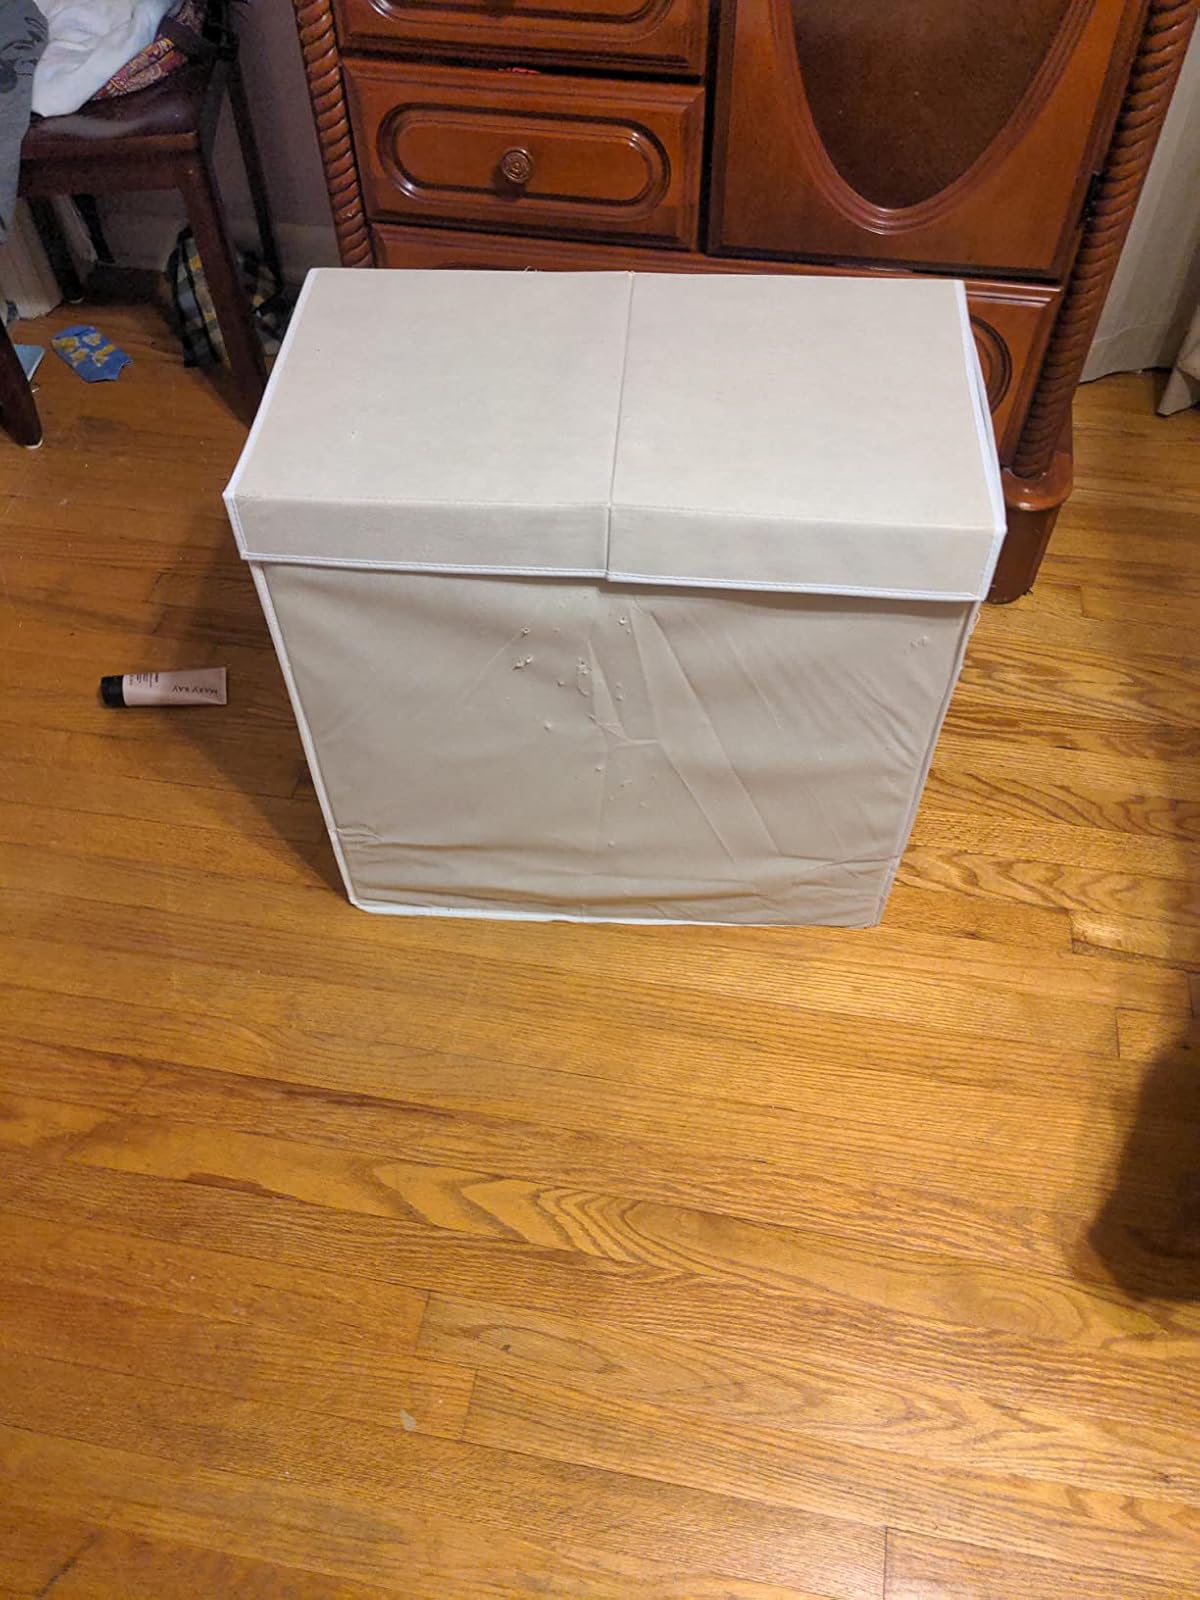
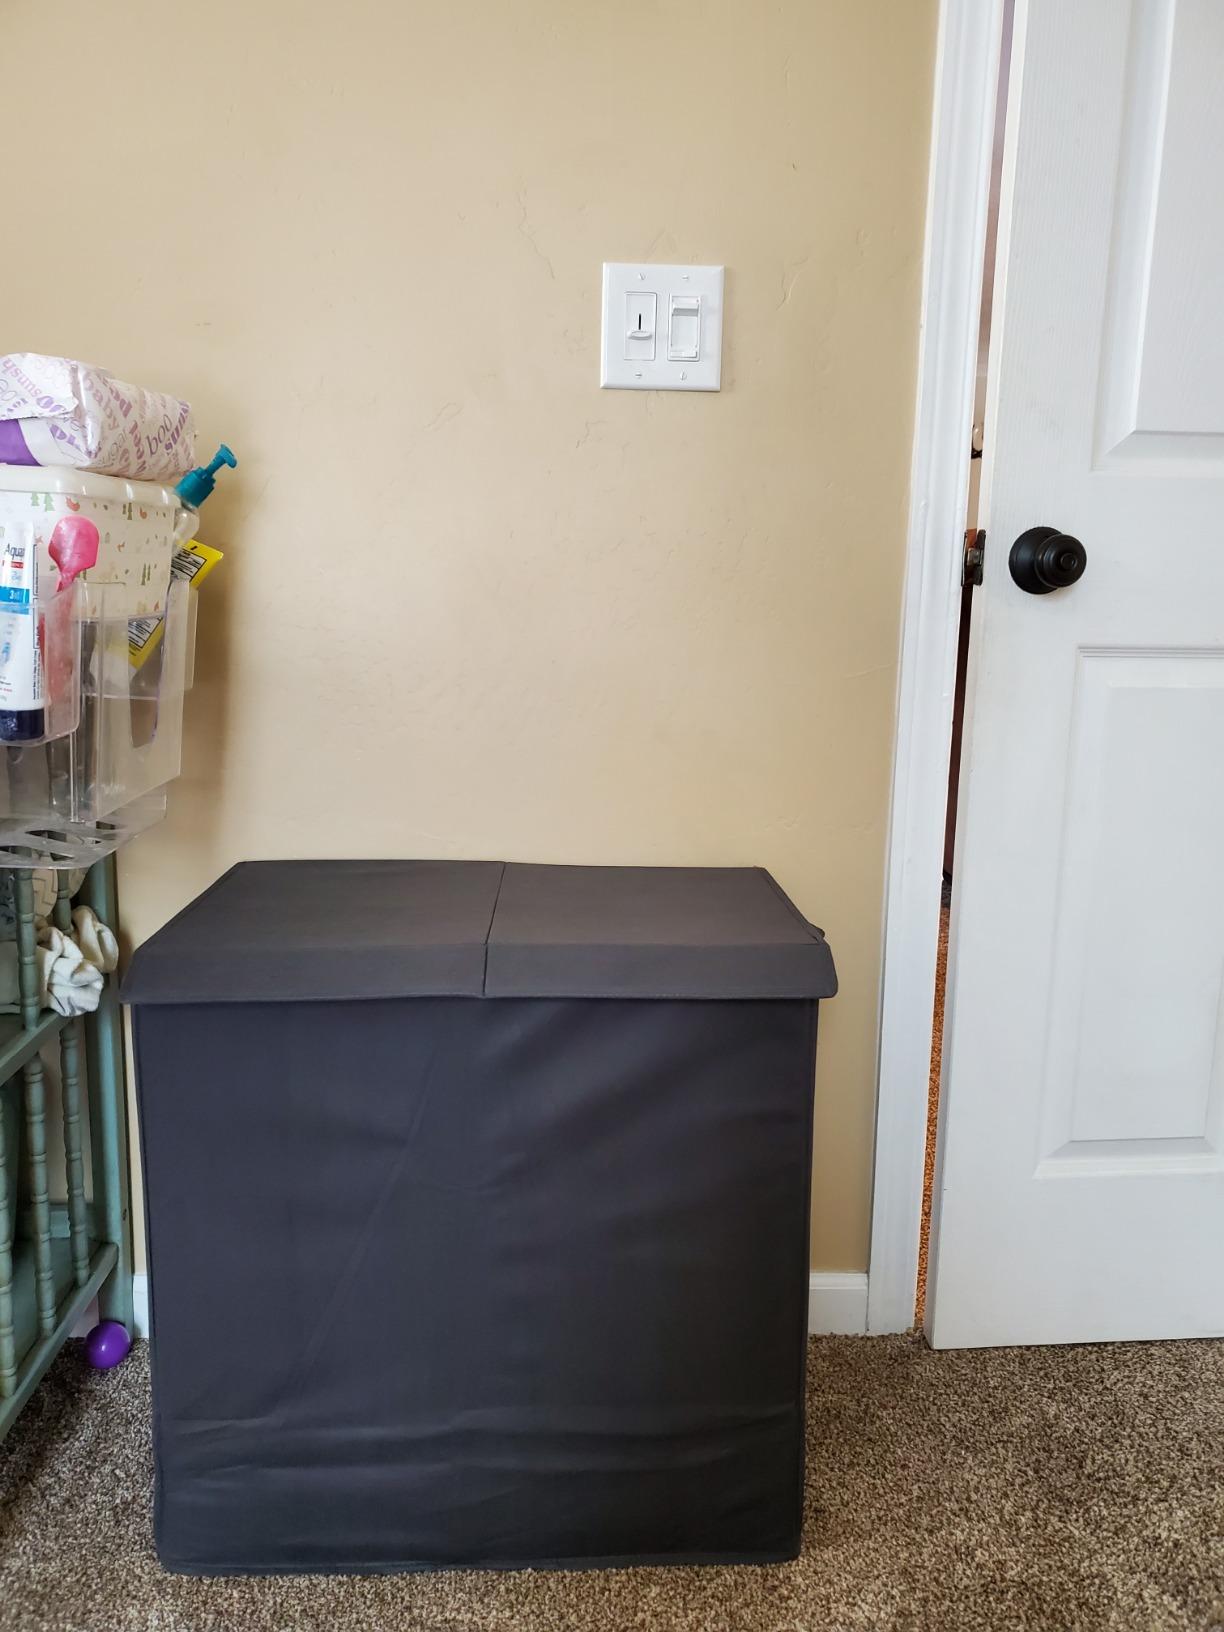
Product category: items_hamper
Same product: no